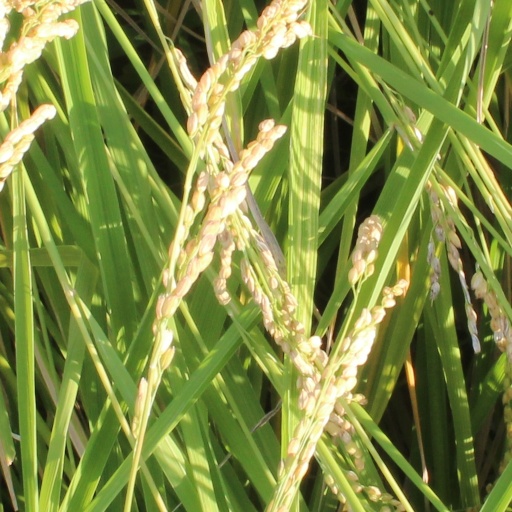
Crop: rice